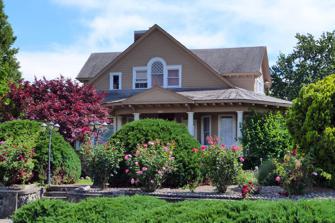
Building: William and Elizabeth McLaren House
Country: United States of America
Year built: 1904
United States historic place William and Elizabeth McLaren House U.S. National Register of Historic Places Show map of Idaho Show map of the United States Location 1602 15th Ave., Lewiston, Idaho Coordinates 46°24′17″N 117°00′33″W / 46.40472°N 117.00917°W / 46.40472; -117.00917 Area less than one acre Built 1904 Architect James Nave Architectural style Colonial Revival NRHP reference No. 92001413 Added to NRHP November 6, 1992 The William and Elizabeth McLaren House , at 1602 15th Ave. in Lewiston, Idaho , was built in 1904.  It was designed by Lewiston architect James Nave .  It was listed on the National Register of Historic Places in 1992. It is Colonial Revival in style. The similar James Asposas House , at 1610 Fifteenth Ave., was listed on the National Register in 1994. References